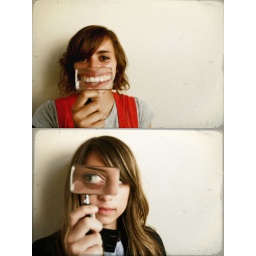
inspired by the violet hill music video :]